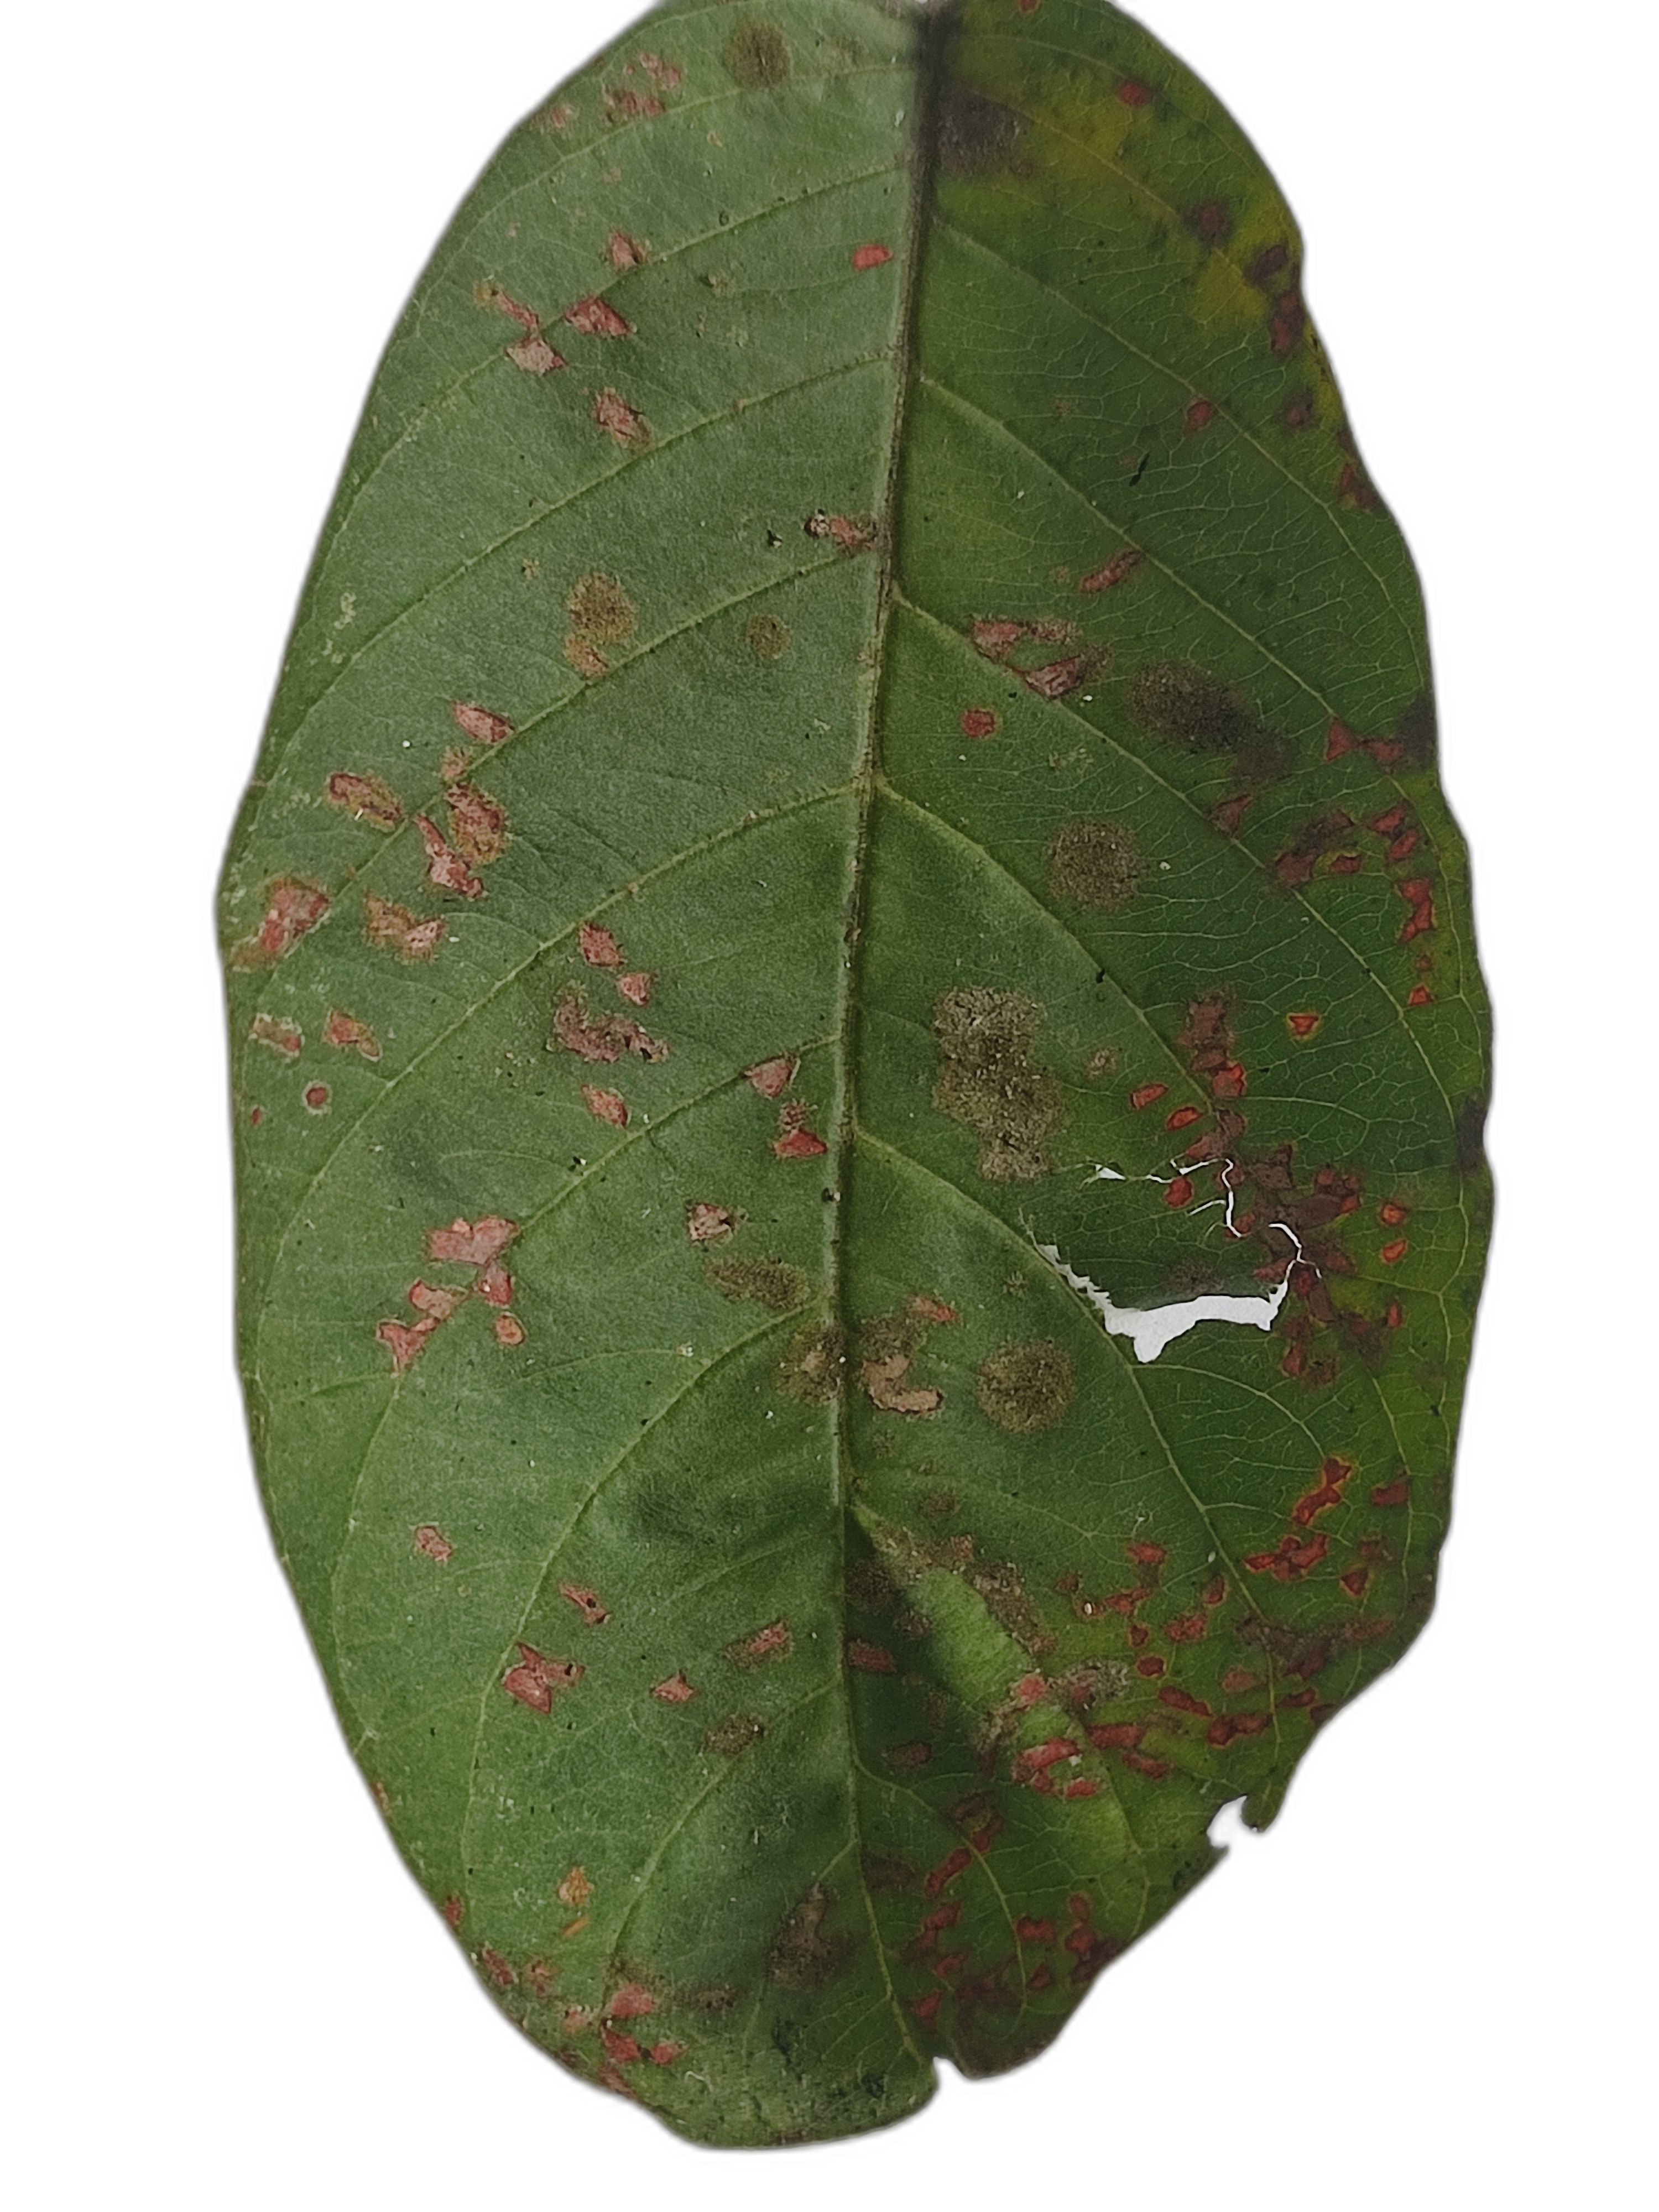
Plant part: leaf
Disease: Dot